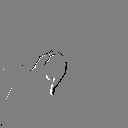
ASL letter: j